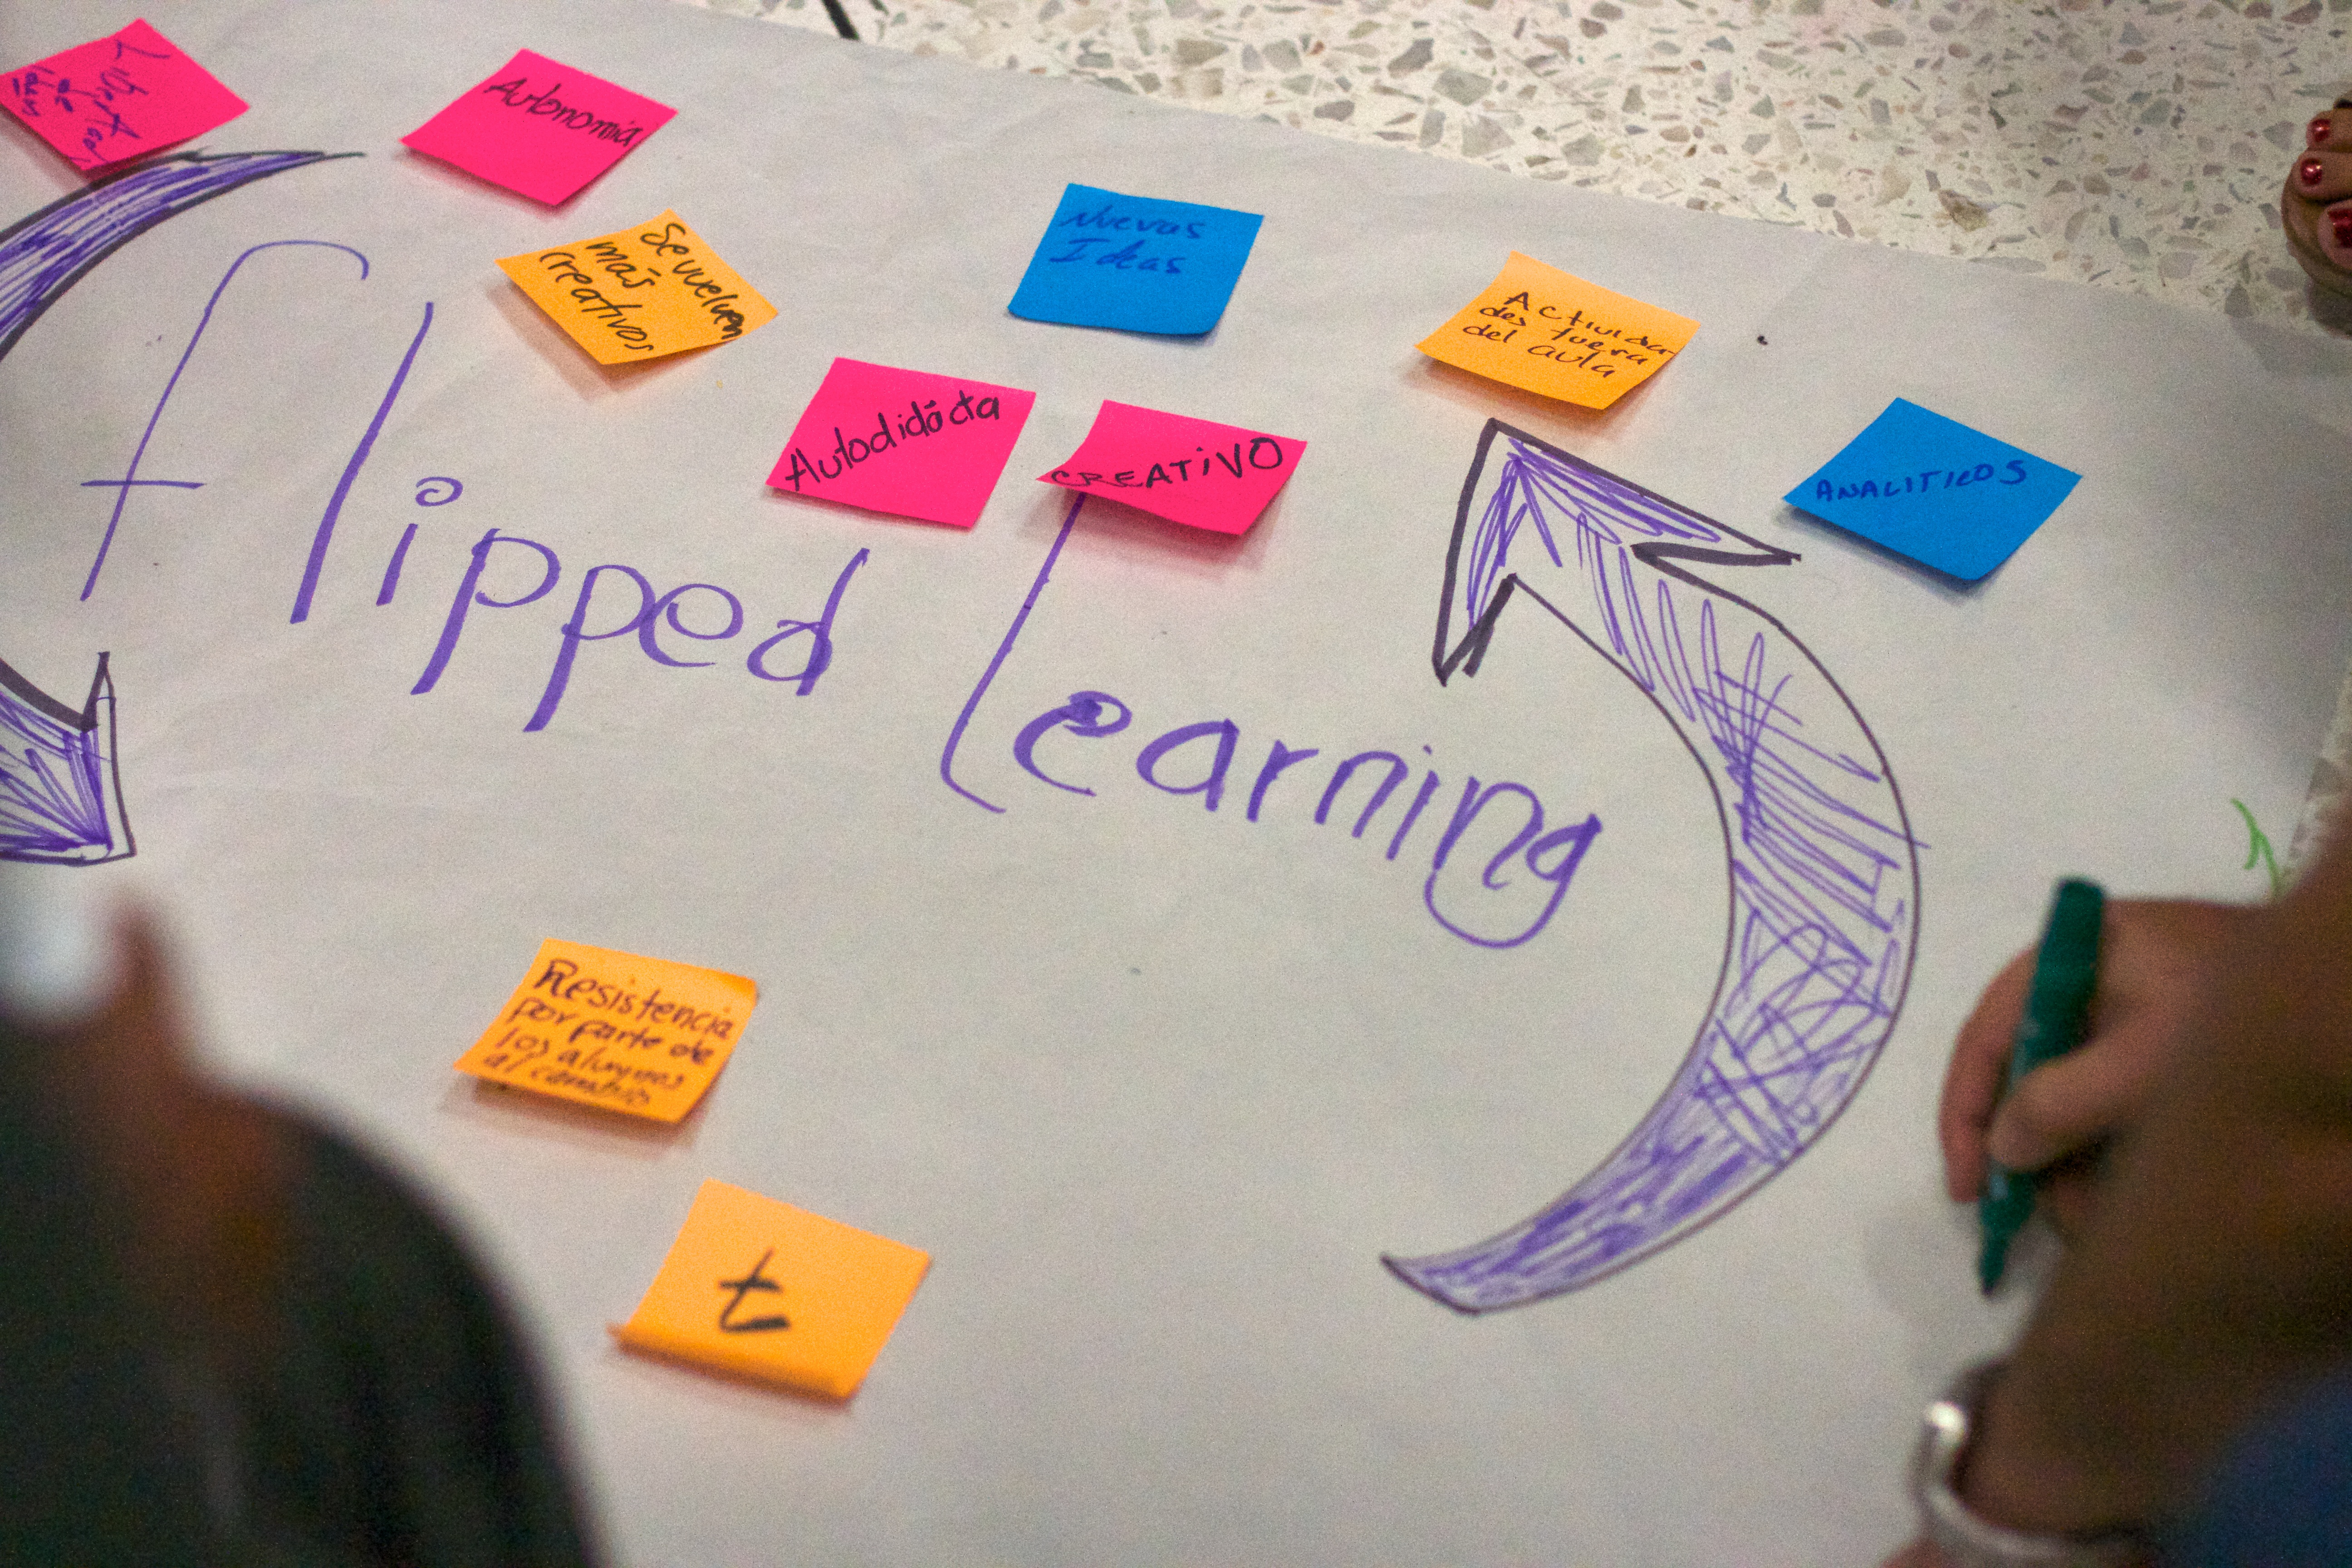
writing, number, art, udgagora